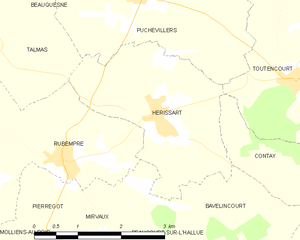
Carte des communes françaises Hérissart